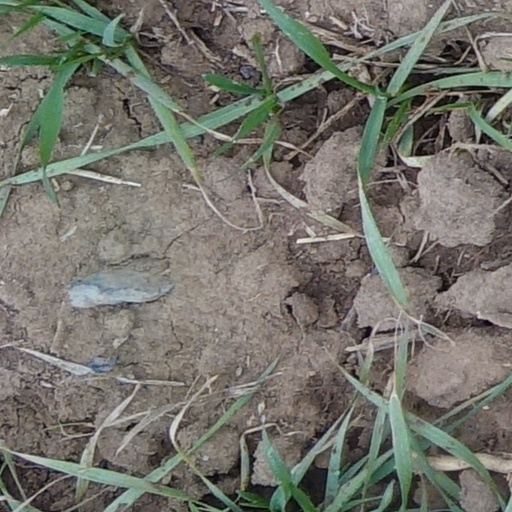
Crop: wheat